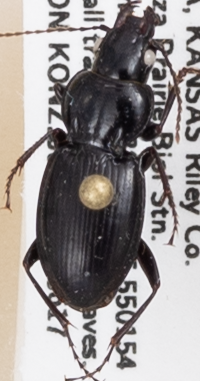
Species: Cyclotrachelus substriatus
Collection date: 2019-06-17
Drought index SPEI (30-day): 0.746
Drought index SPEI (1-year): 1.69
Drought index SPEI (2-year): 0.26